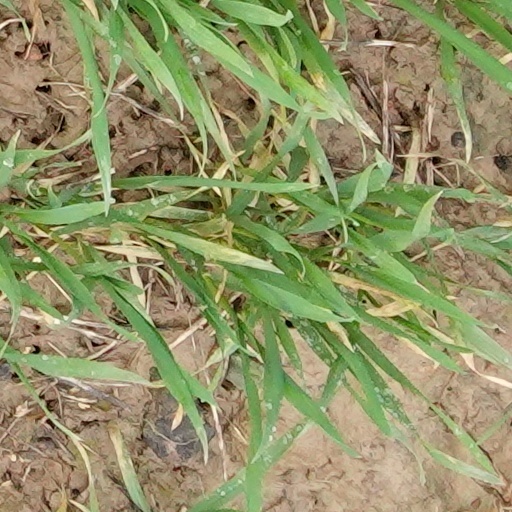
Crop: wheat